Good Neighbors (organization)

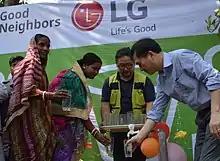
Good Neighbors, which operates 'WASH' business in Bangladesh with LG Electronics

Good Neighbors is currently carrying out international development projects in South Korea, North Korea, and 39 countries abroad. And eight developed countries, including the United States, Canada, Japan, Australia, and Taiwan, are expanding their fundraising activities and children's rights advocacy activities. Based on the United Nations Convention on the Rights of the Child(UN CRC) and the United Nations Sustainable Development Goals(UN SDGs), it targets 5.8 million children and local residents in areas such as children's rights protection, education, health, drinking water sanitation, income increase, union activities, networks, disaster relief and humanitarian support, social economic projects, and sustainable environments.